St. John's Burying Ground

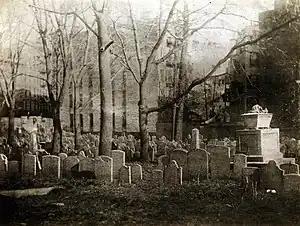
St. John's Burying Ground c. 1895

St. John's Burying Ground was a cemetery bounded by Varick Street, Leroy Street, Hudson Street and Clarkson Street in the Greenwich Village neighborhood of Lower Manhattan. The ground was connected with St. John's Chapel of Trinity Parish from 1834 to 1898, although many of the burials predate the cemetery's acquisition by the church. The last burials were in about 1860. It is estimated that about 10,000 people were buried there.